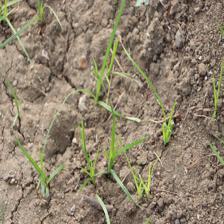
Label: Grass